Energy policy of India

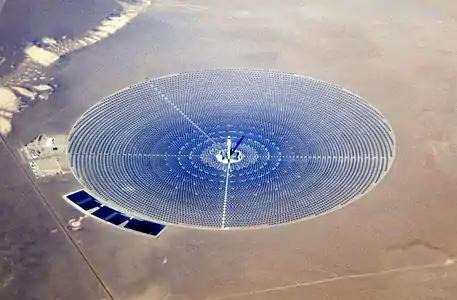
Typical tower type CSP plant.

India's solar energy insolation is about 5,000 T kWh per year (i.e. ~ 600 TW), far more than its current total primary energy consumption. India's long-term solar potential could be unparalleled in the world because it has the ideal combination of both high solar insolation and a big potential consumer base density. Also a major factor influencing a region's energy intensity is the cost of energy consumed for temperature control. Since cooling load requirements are roughly in phase with the sun's intensity, cooling from intense solar radiation could make perfect energy-economic sense in the subcontinent located mostly in the tropics.